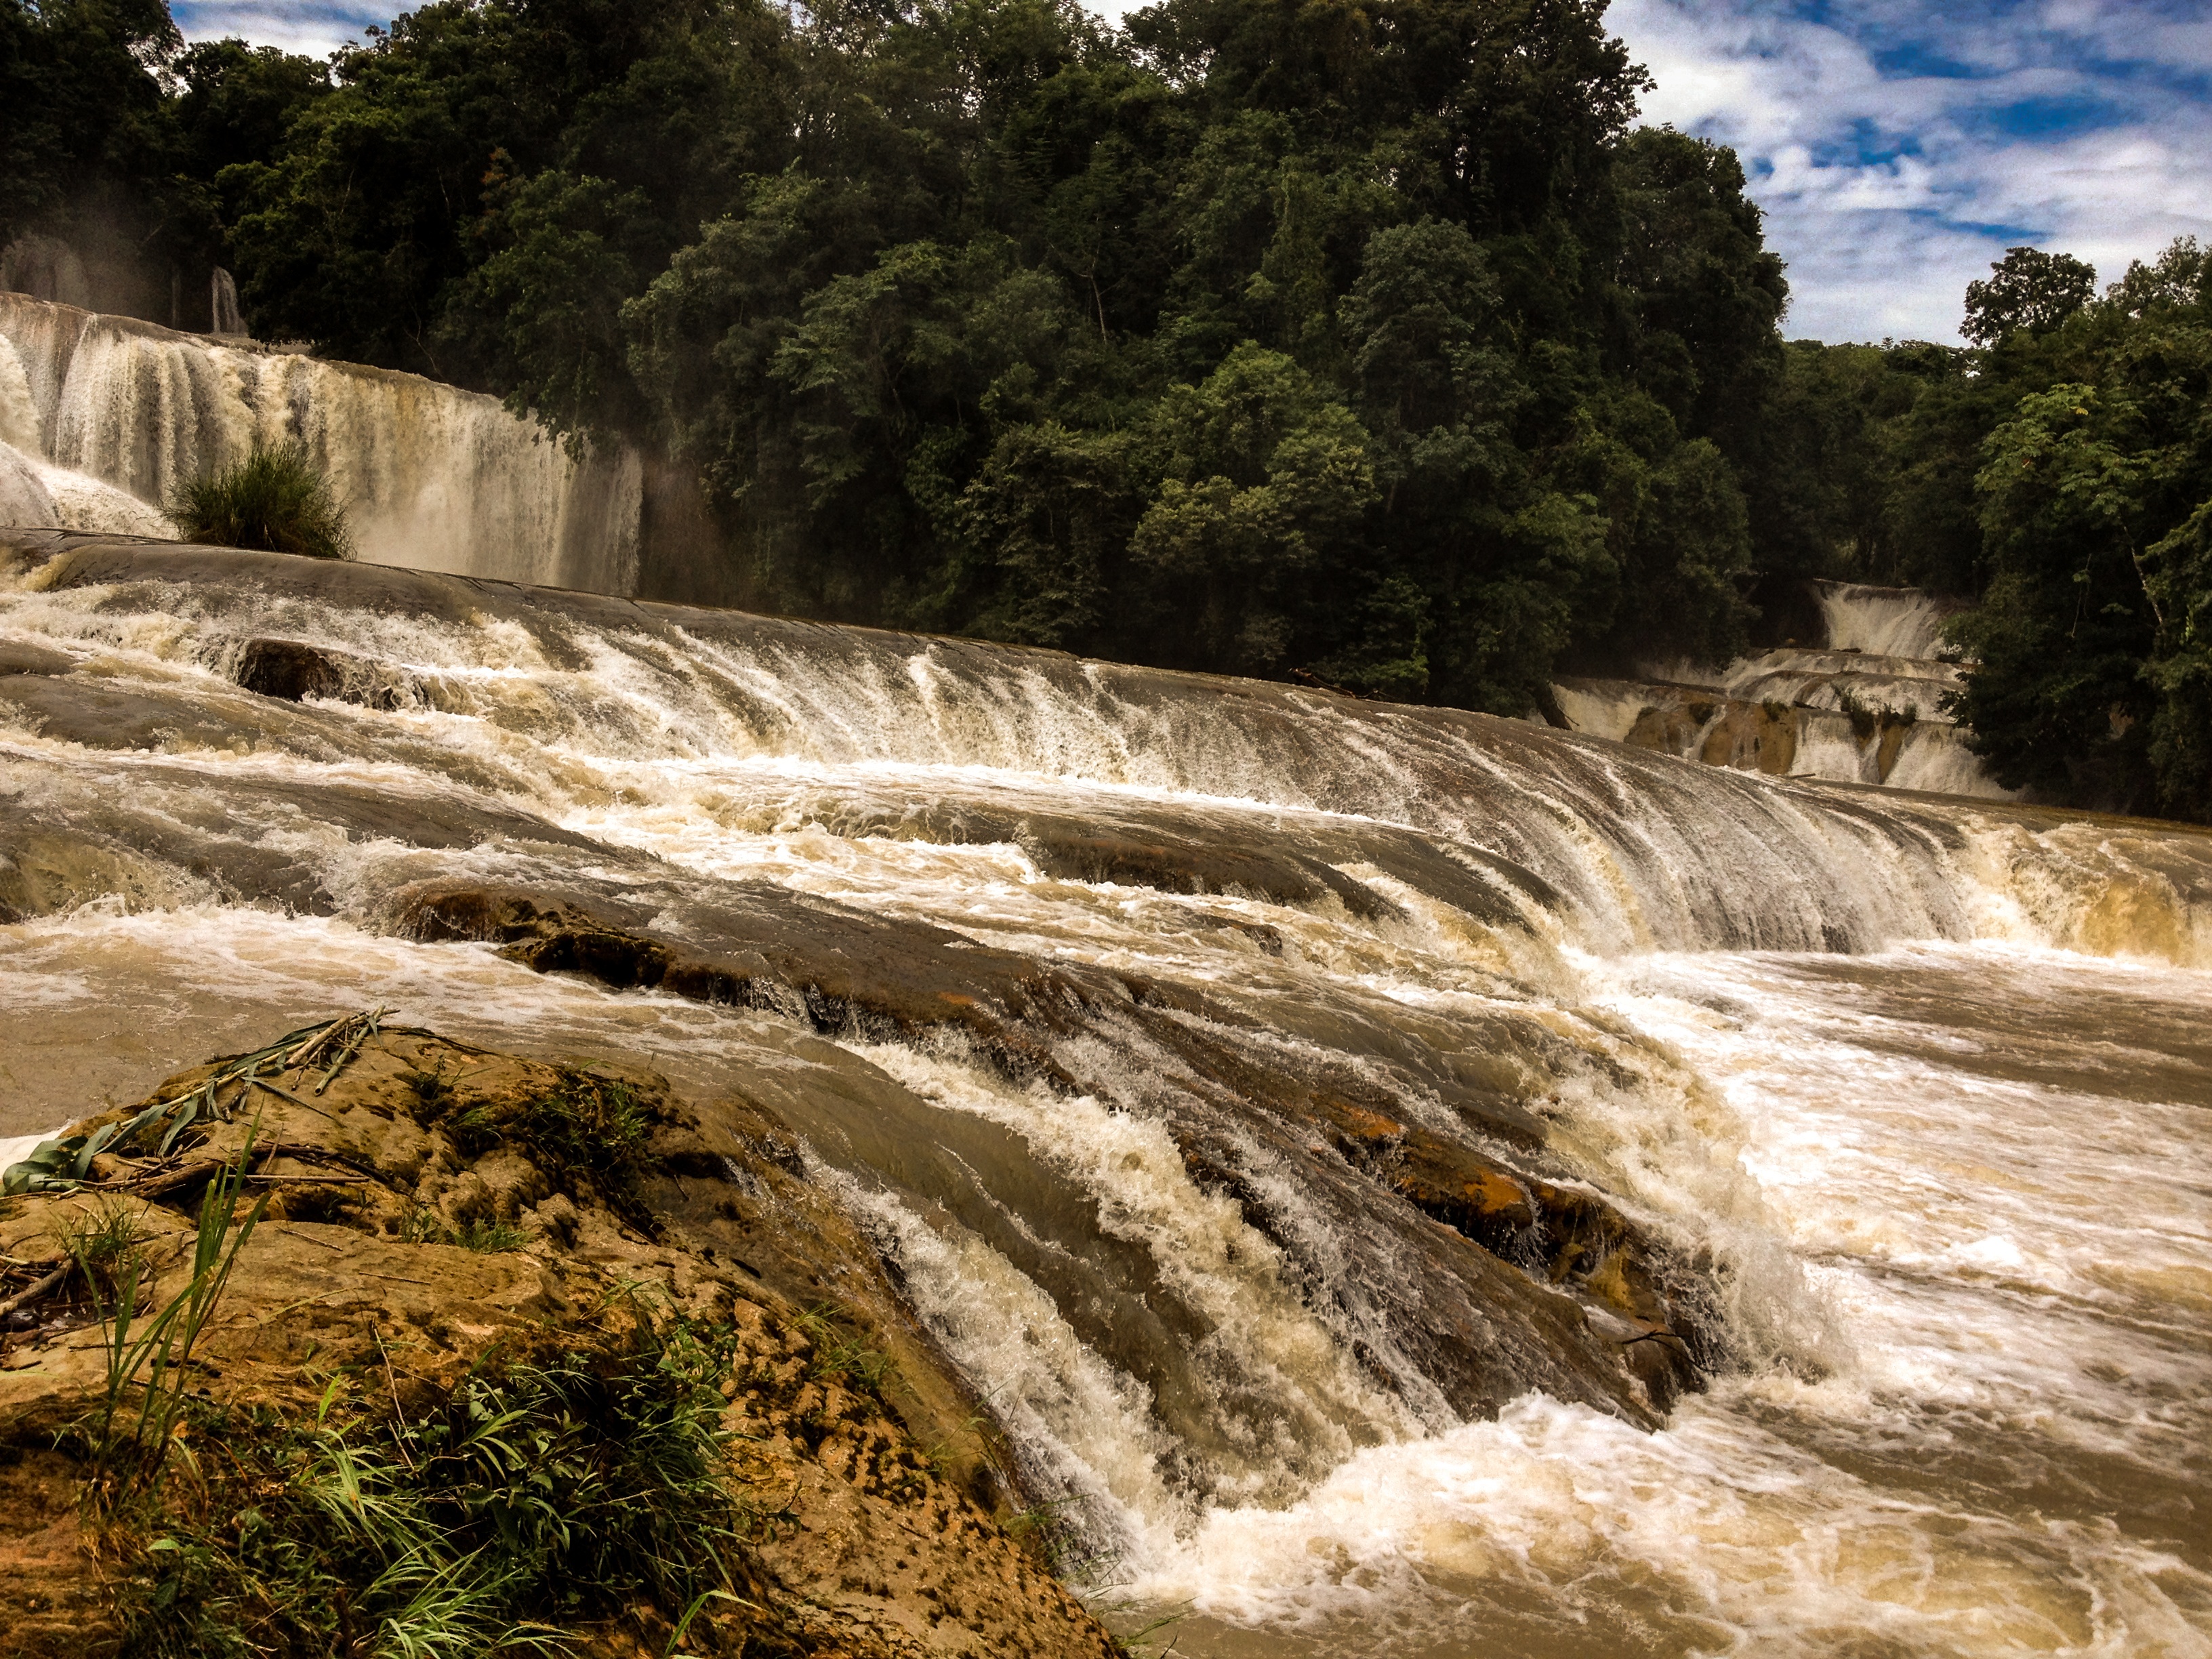
water, nature, rock, waterfall, river, stream, rapid, body of water, wasserfall, water feature, watercourse